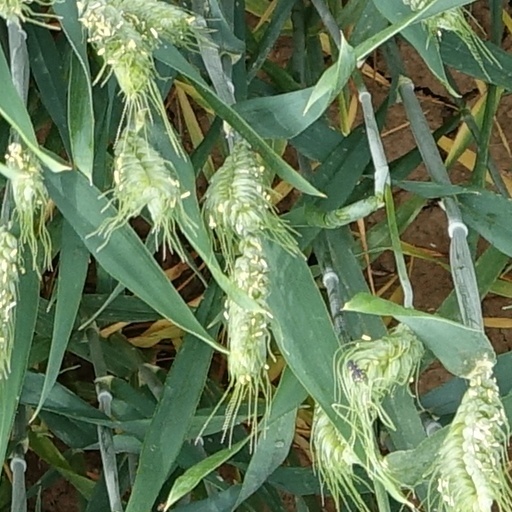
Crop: wheat